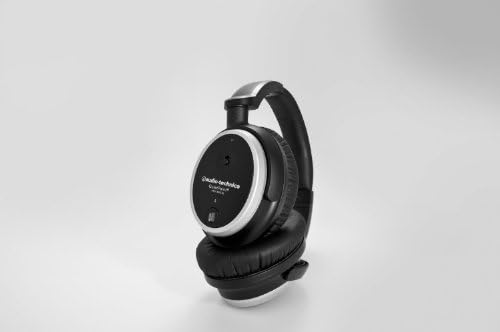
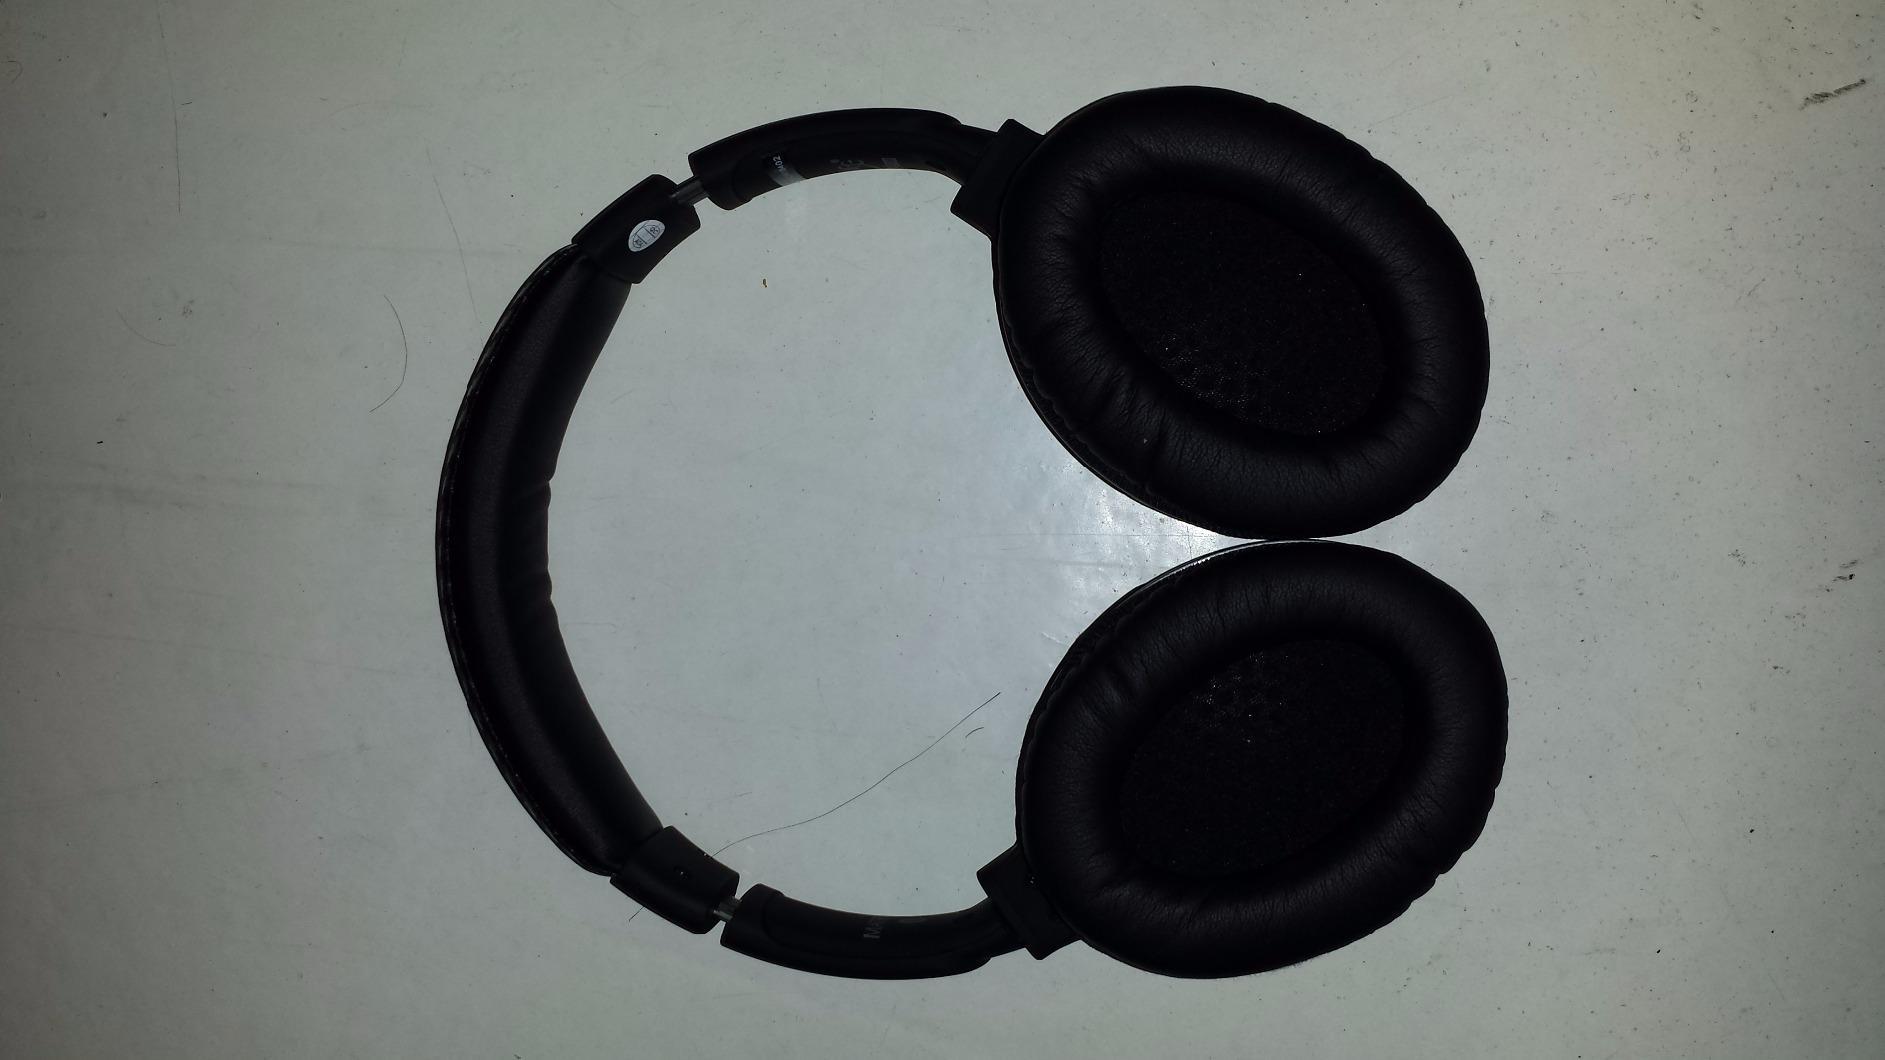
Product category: headphones
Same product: no